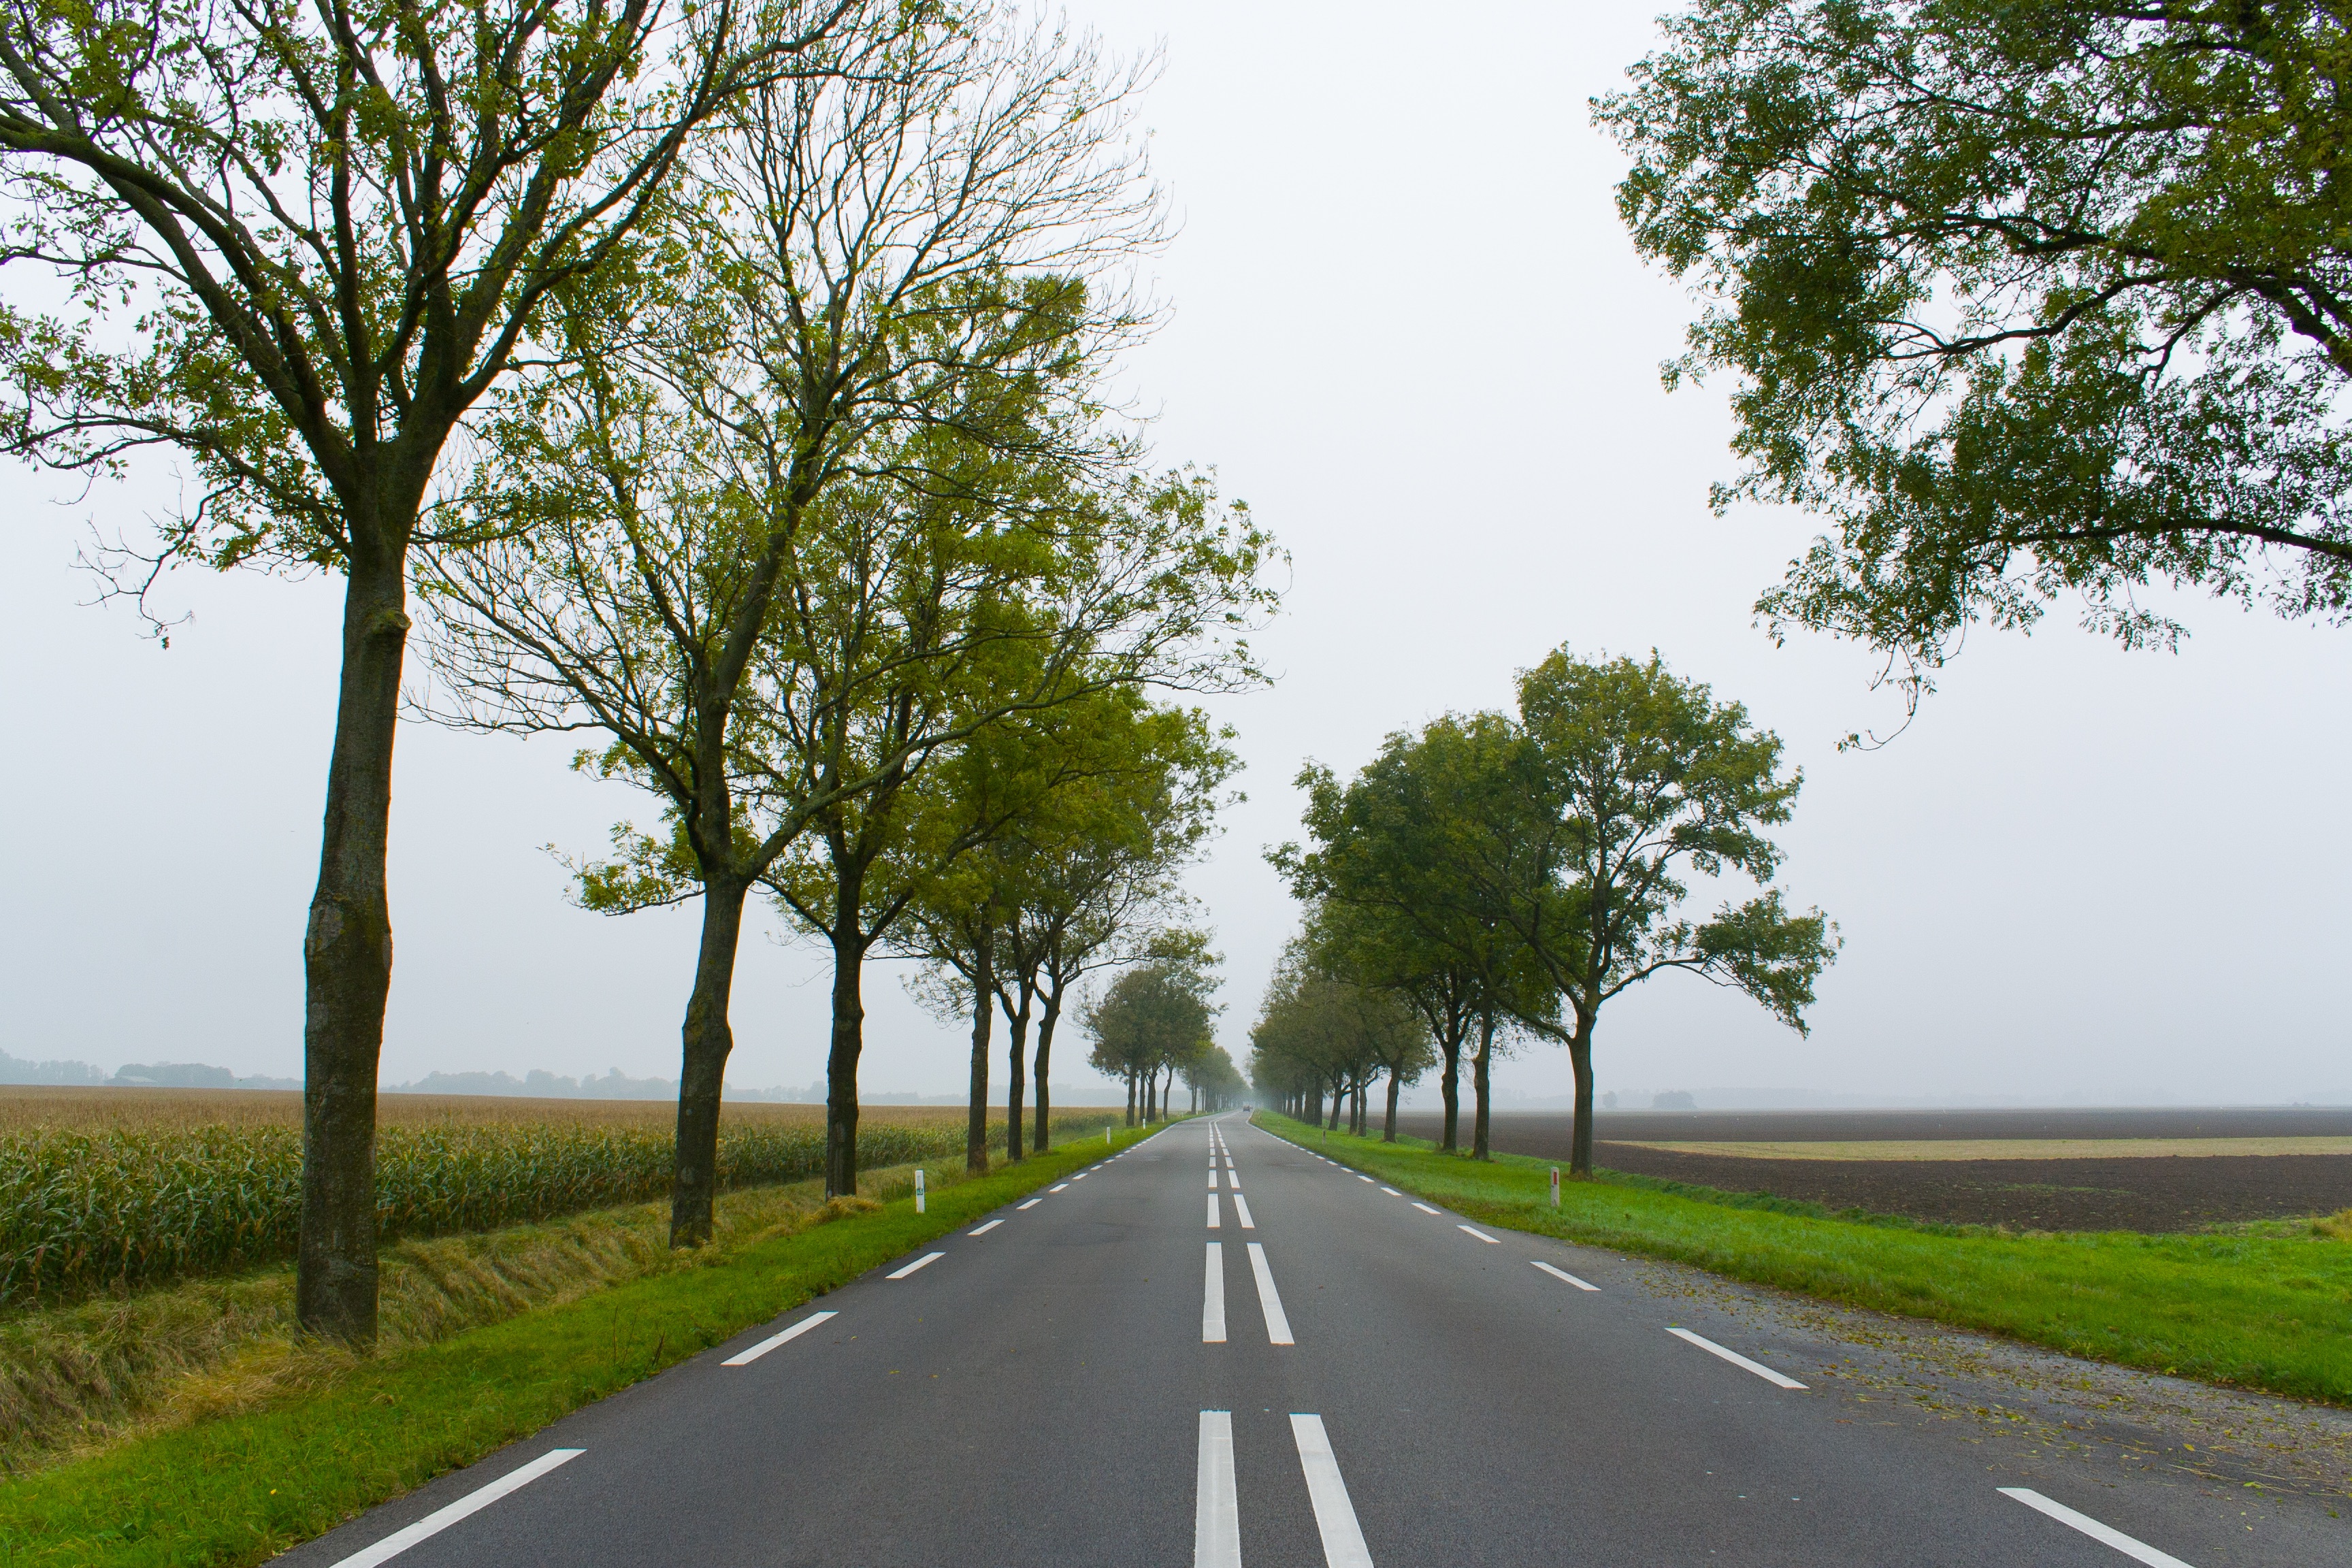
tree, road, highway, lane, road trip, infrastructure, residential area, woody plant, nonbuilding structure